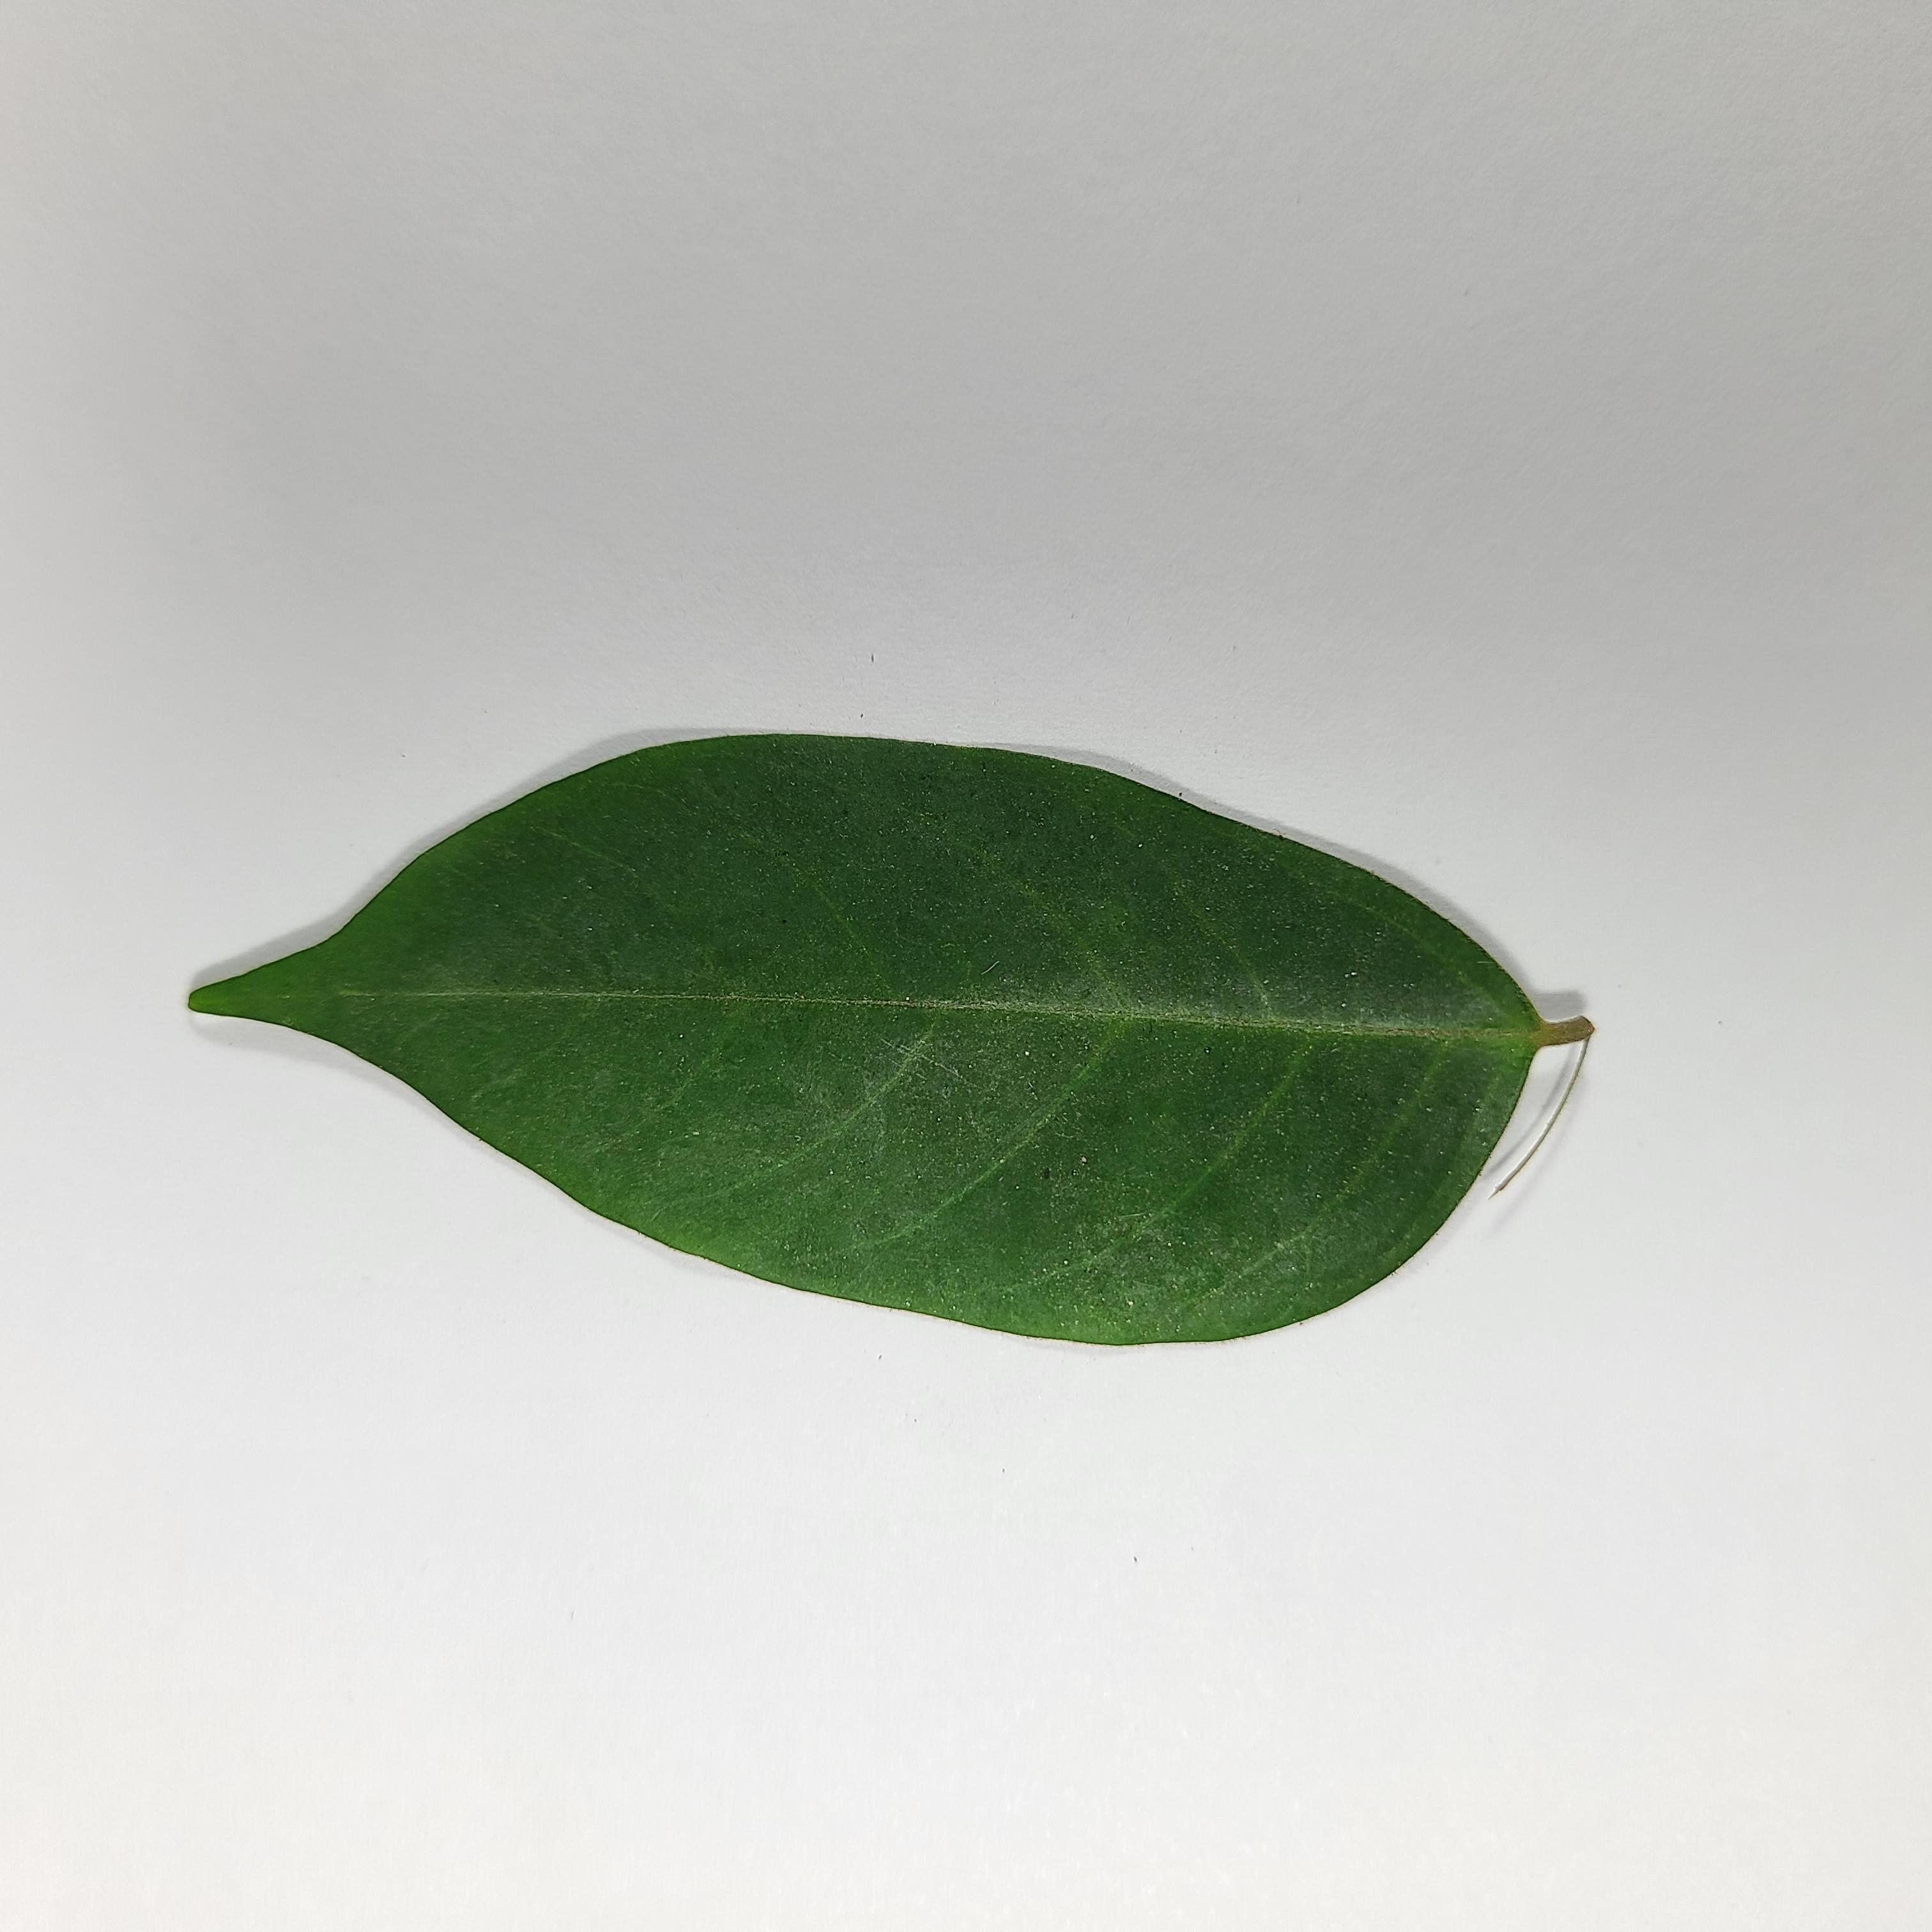
Label: Healthy Leaves